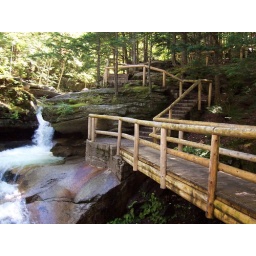
A bridge in the forest